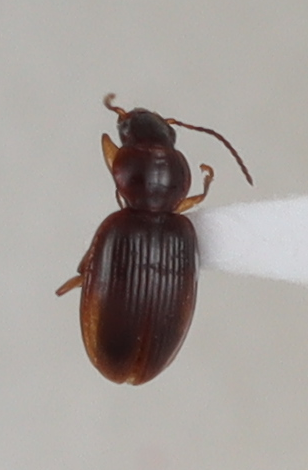
Scientific name: Mecyclothorax discedens
Plot: 4
Trap: E
Collected: 20200901